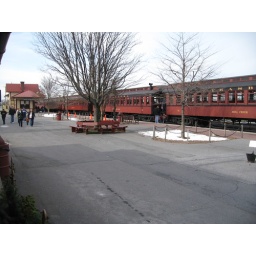
the coach cars in the station